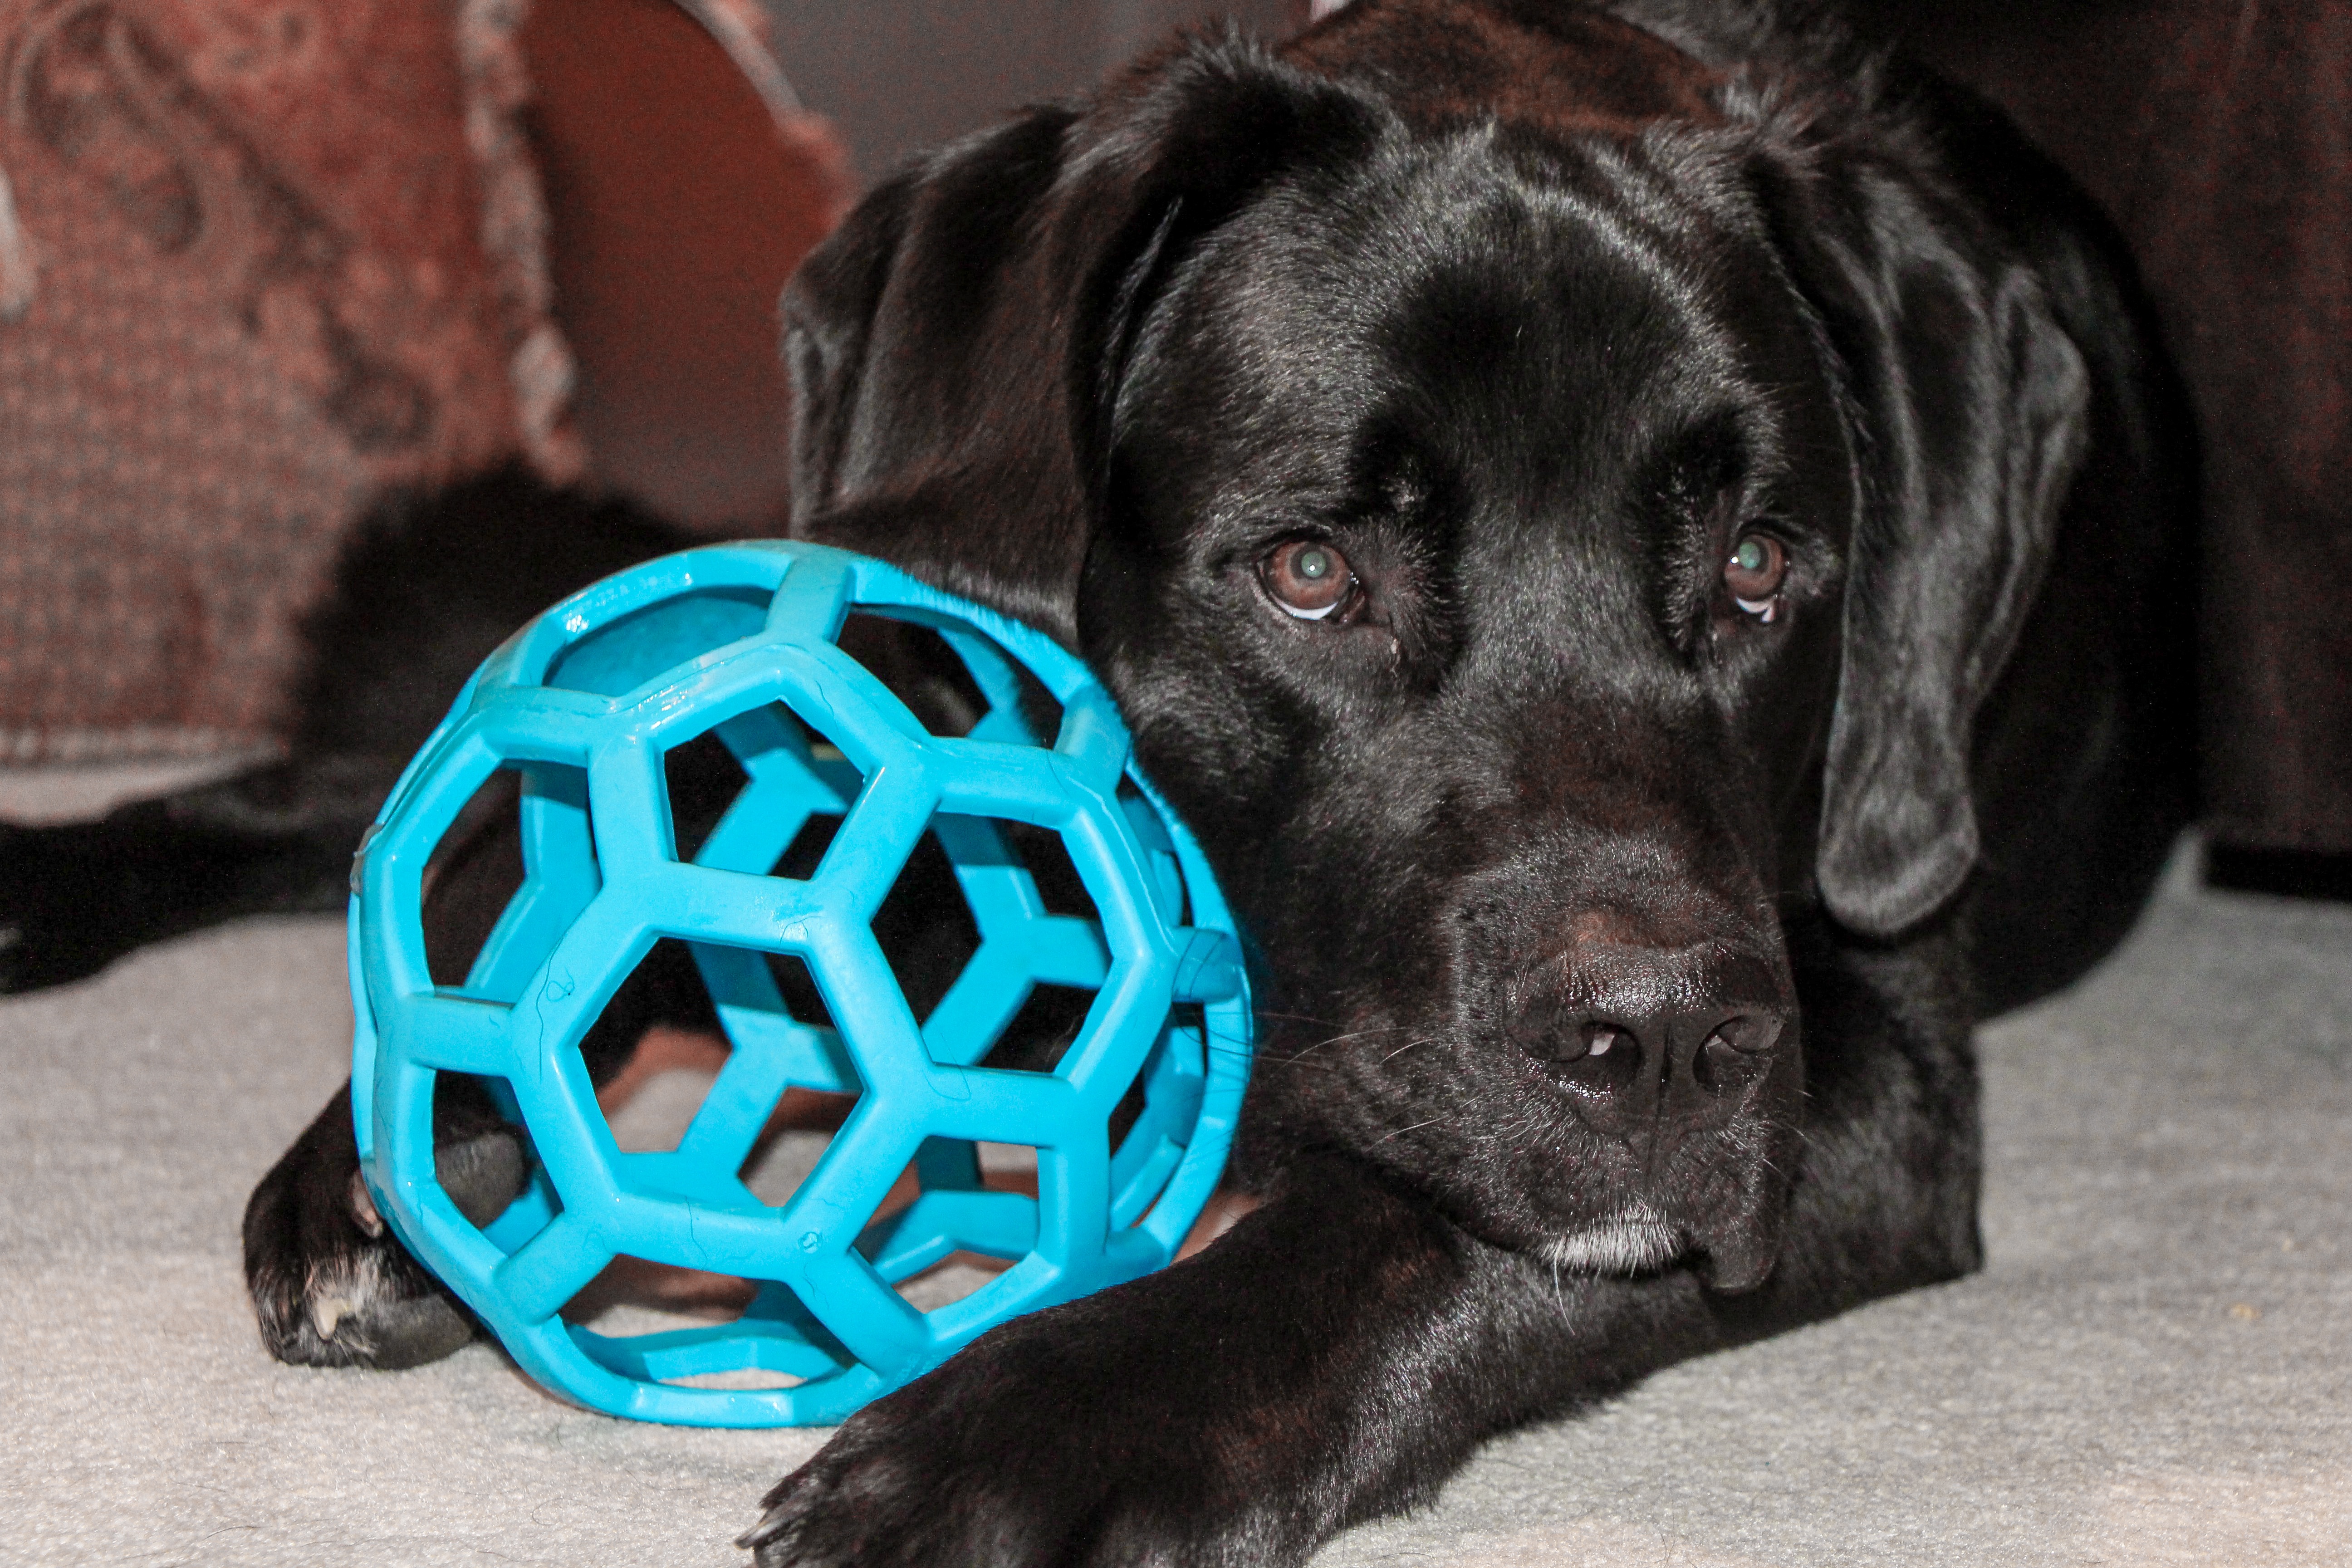
nature, play, puppy, dog, animal, cute, canine, pet, mammal, black, leisure, toy, friend, hound, playful, cheerful, face, fun, happy, head, ball, vertebrate, labrador retriever, newfoundland, funny, big, domestic, adorable, active, retriever, breed, funny dog, happy dog, dog playing, dogs playing, saint bernard, dog like mammal